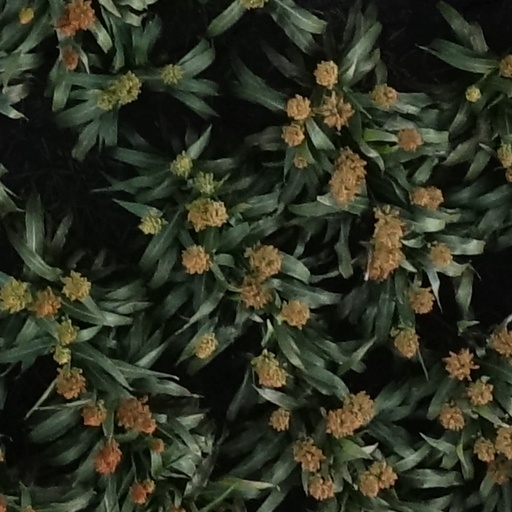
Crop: sorghum